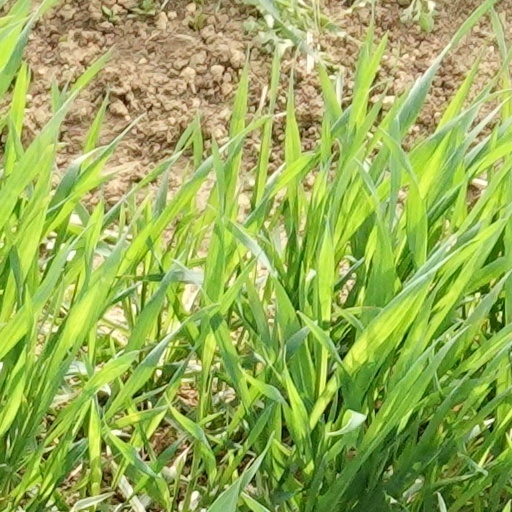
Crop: wheat